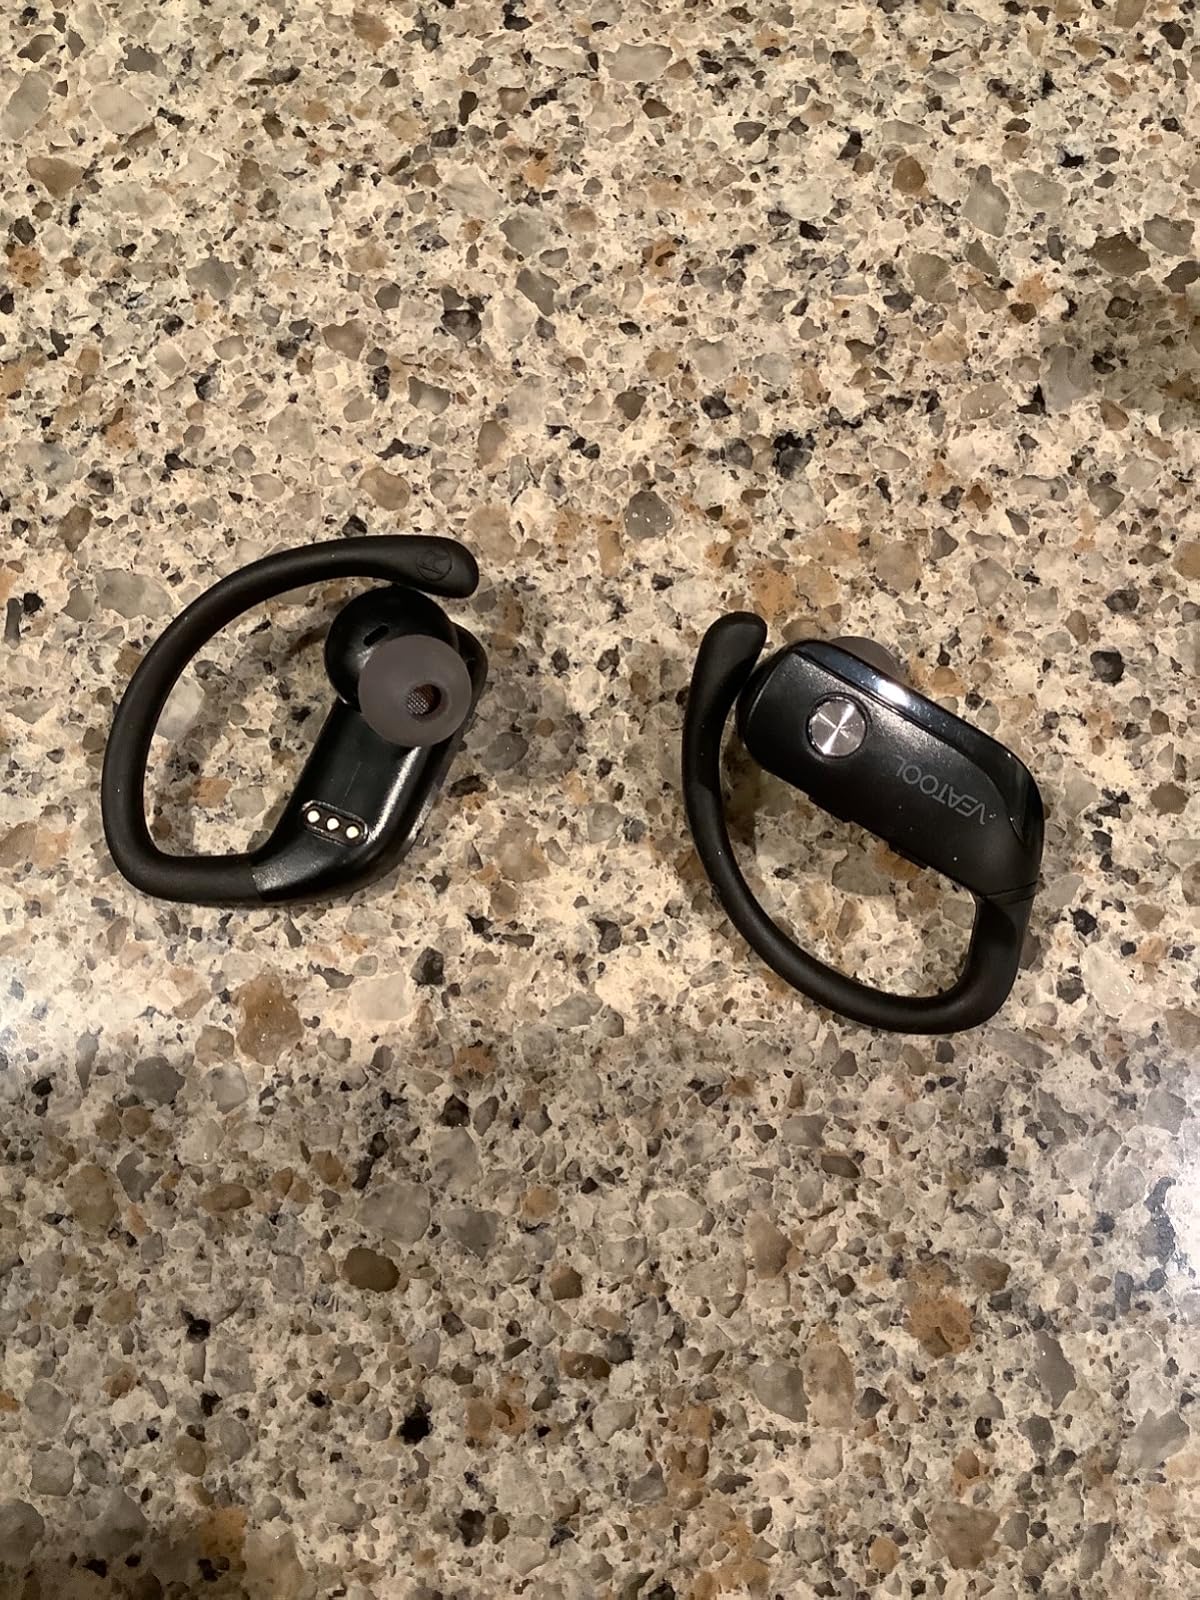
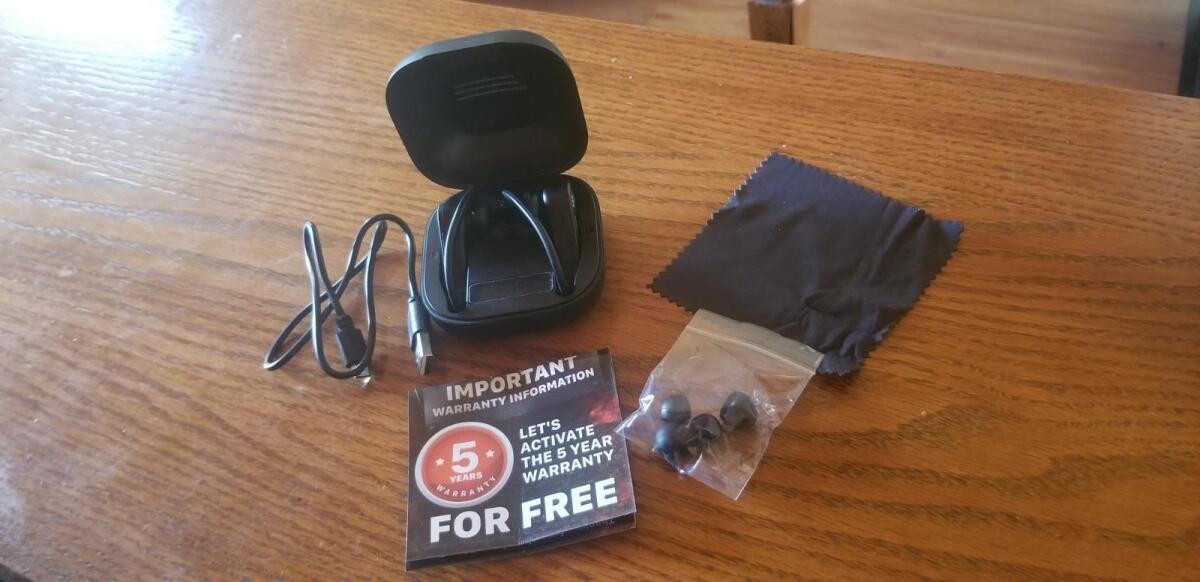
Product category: earbuds
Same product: no